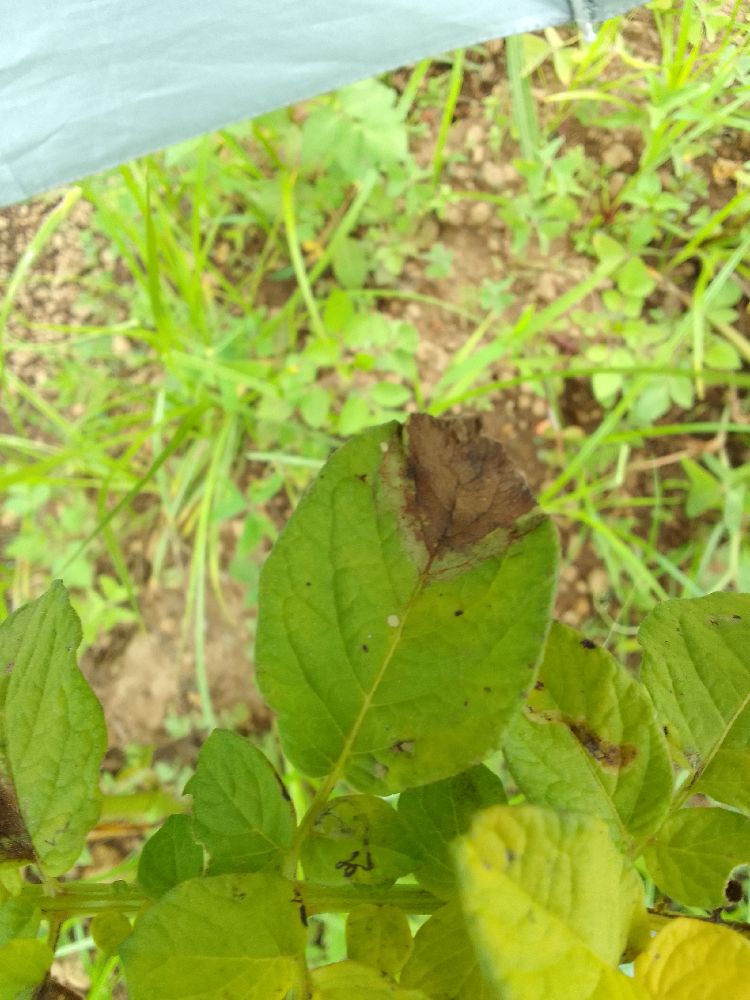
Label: Late blight